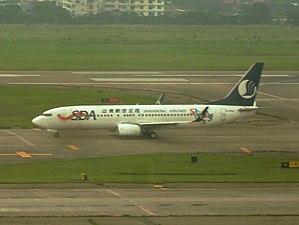
L'aéroport international Taiwan-Taoyuan est un aéroport basé à Taoyuan, ainsi que le principal aéroport qui dessert la ville de Taipei, capitale de Taïwan. Il s'agit de l'un des plus importants des trois aéroports internationaux de Taïwan.